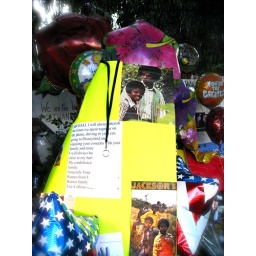
The memorial wall outside Michael Jackson's family home in Encino...